Cordaitales

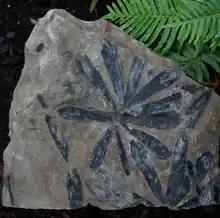
"Cordaites lungatus"

Features of the female cone (megastrobilus) of the members of Cordaitales indicate that the cone scales, possessed by themselves and their descendants, may correspond to short shoots, rather than leaves. This is because the cone consists of these short shoots, emerging from bracts. Among conifers, a leaf of any kind does not emerge from the axil of a bract.